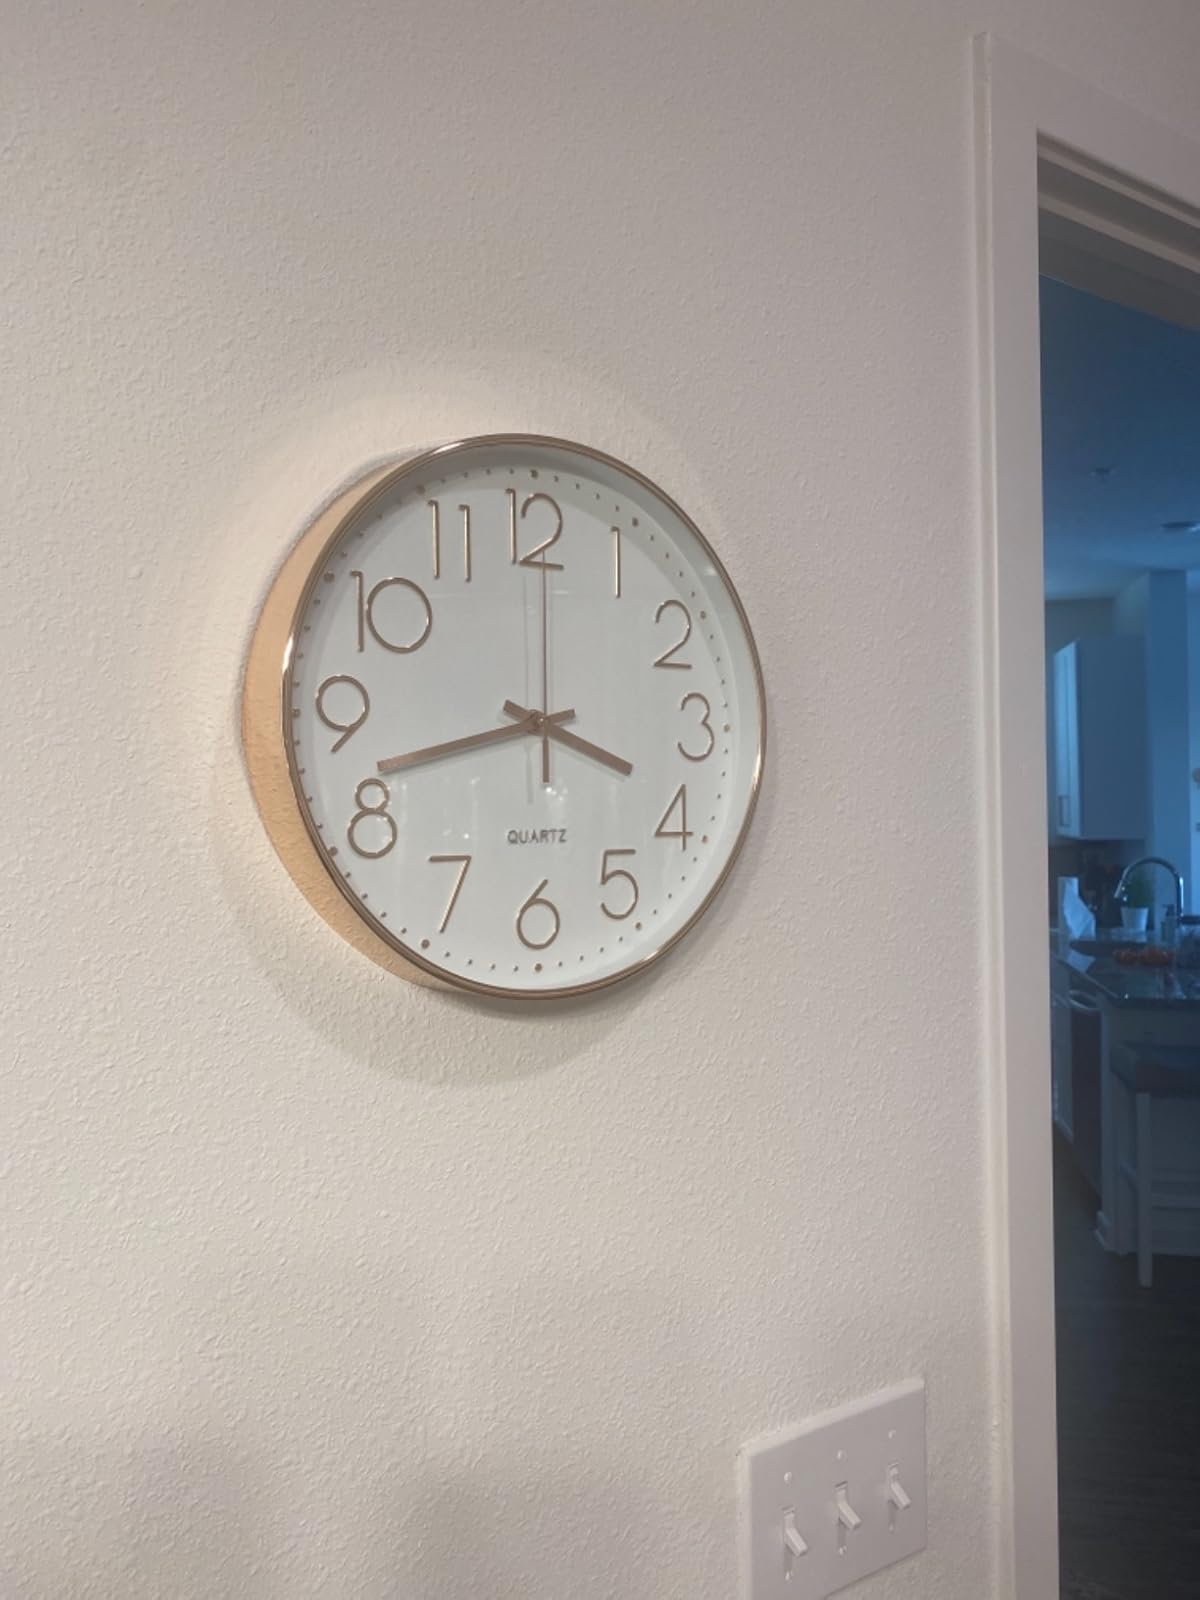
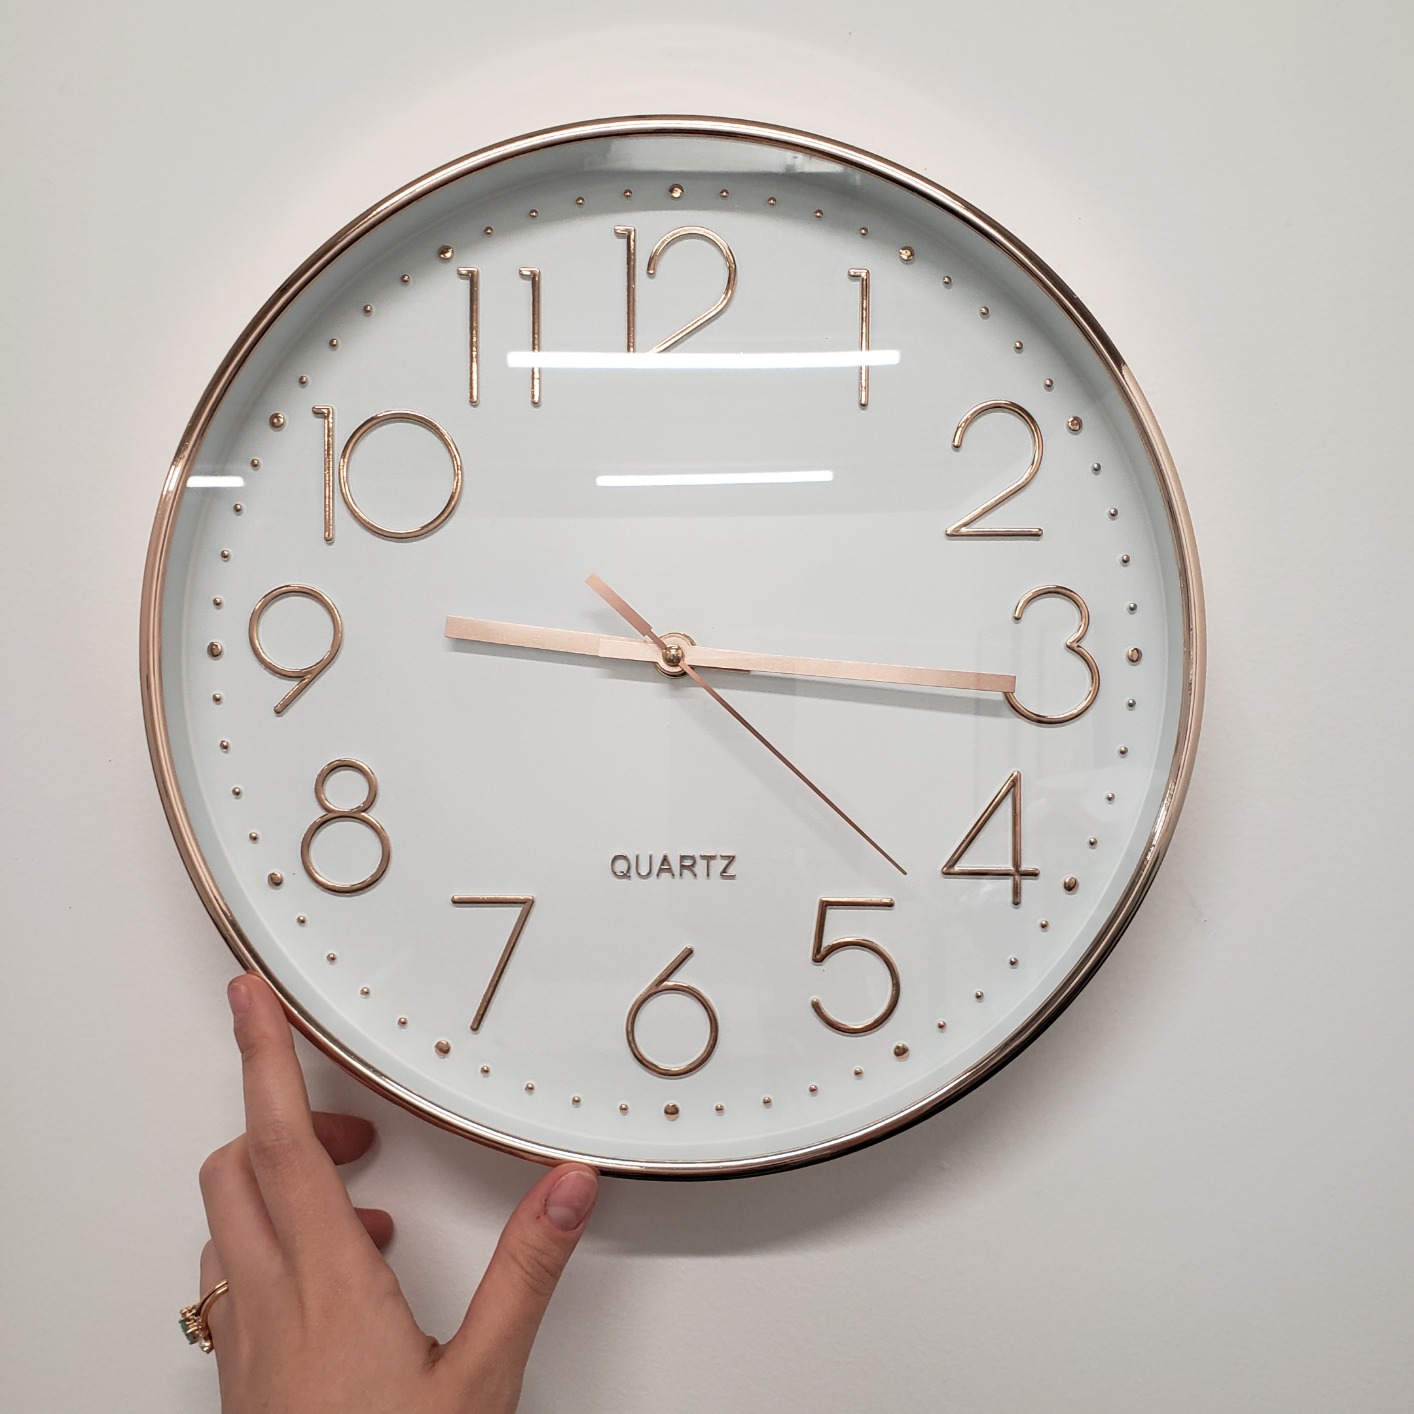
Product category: clock
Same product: yes